Baahubali (franchise)

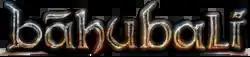
Franchise logo

Baahubali (styled in official material as bāhubali) is an Indian epic action media franchise created by S. S. Rajamouli. The franchise started off with a two-part film series directed by Rajamouli. The films were produced in Tollywood, the centre of Telugu language films in India and they were filmed in both Telugu and Tamil languages simultaneously. The franchise is widely regarded as one of the most important and influential films in the history of Indian Cinema.